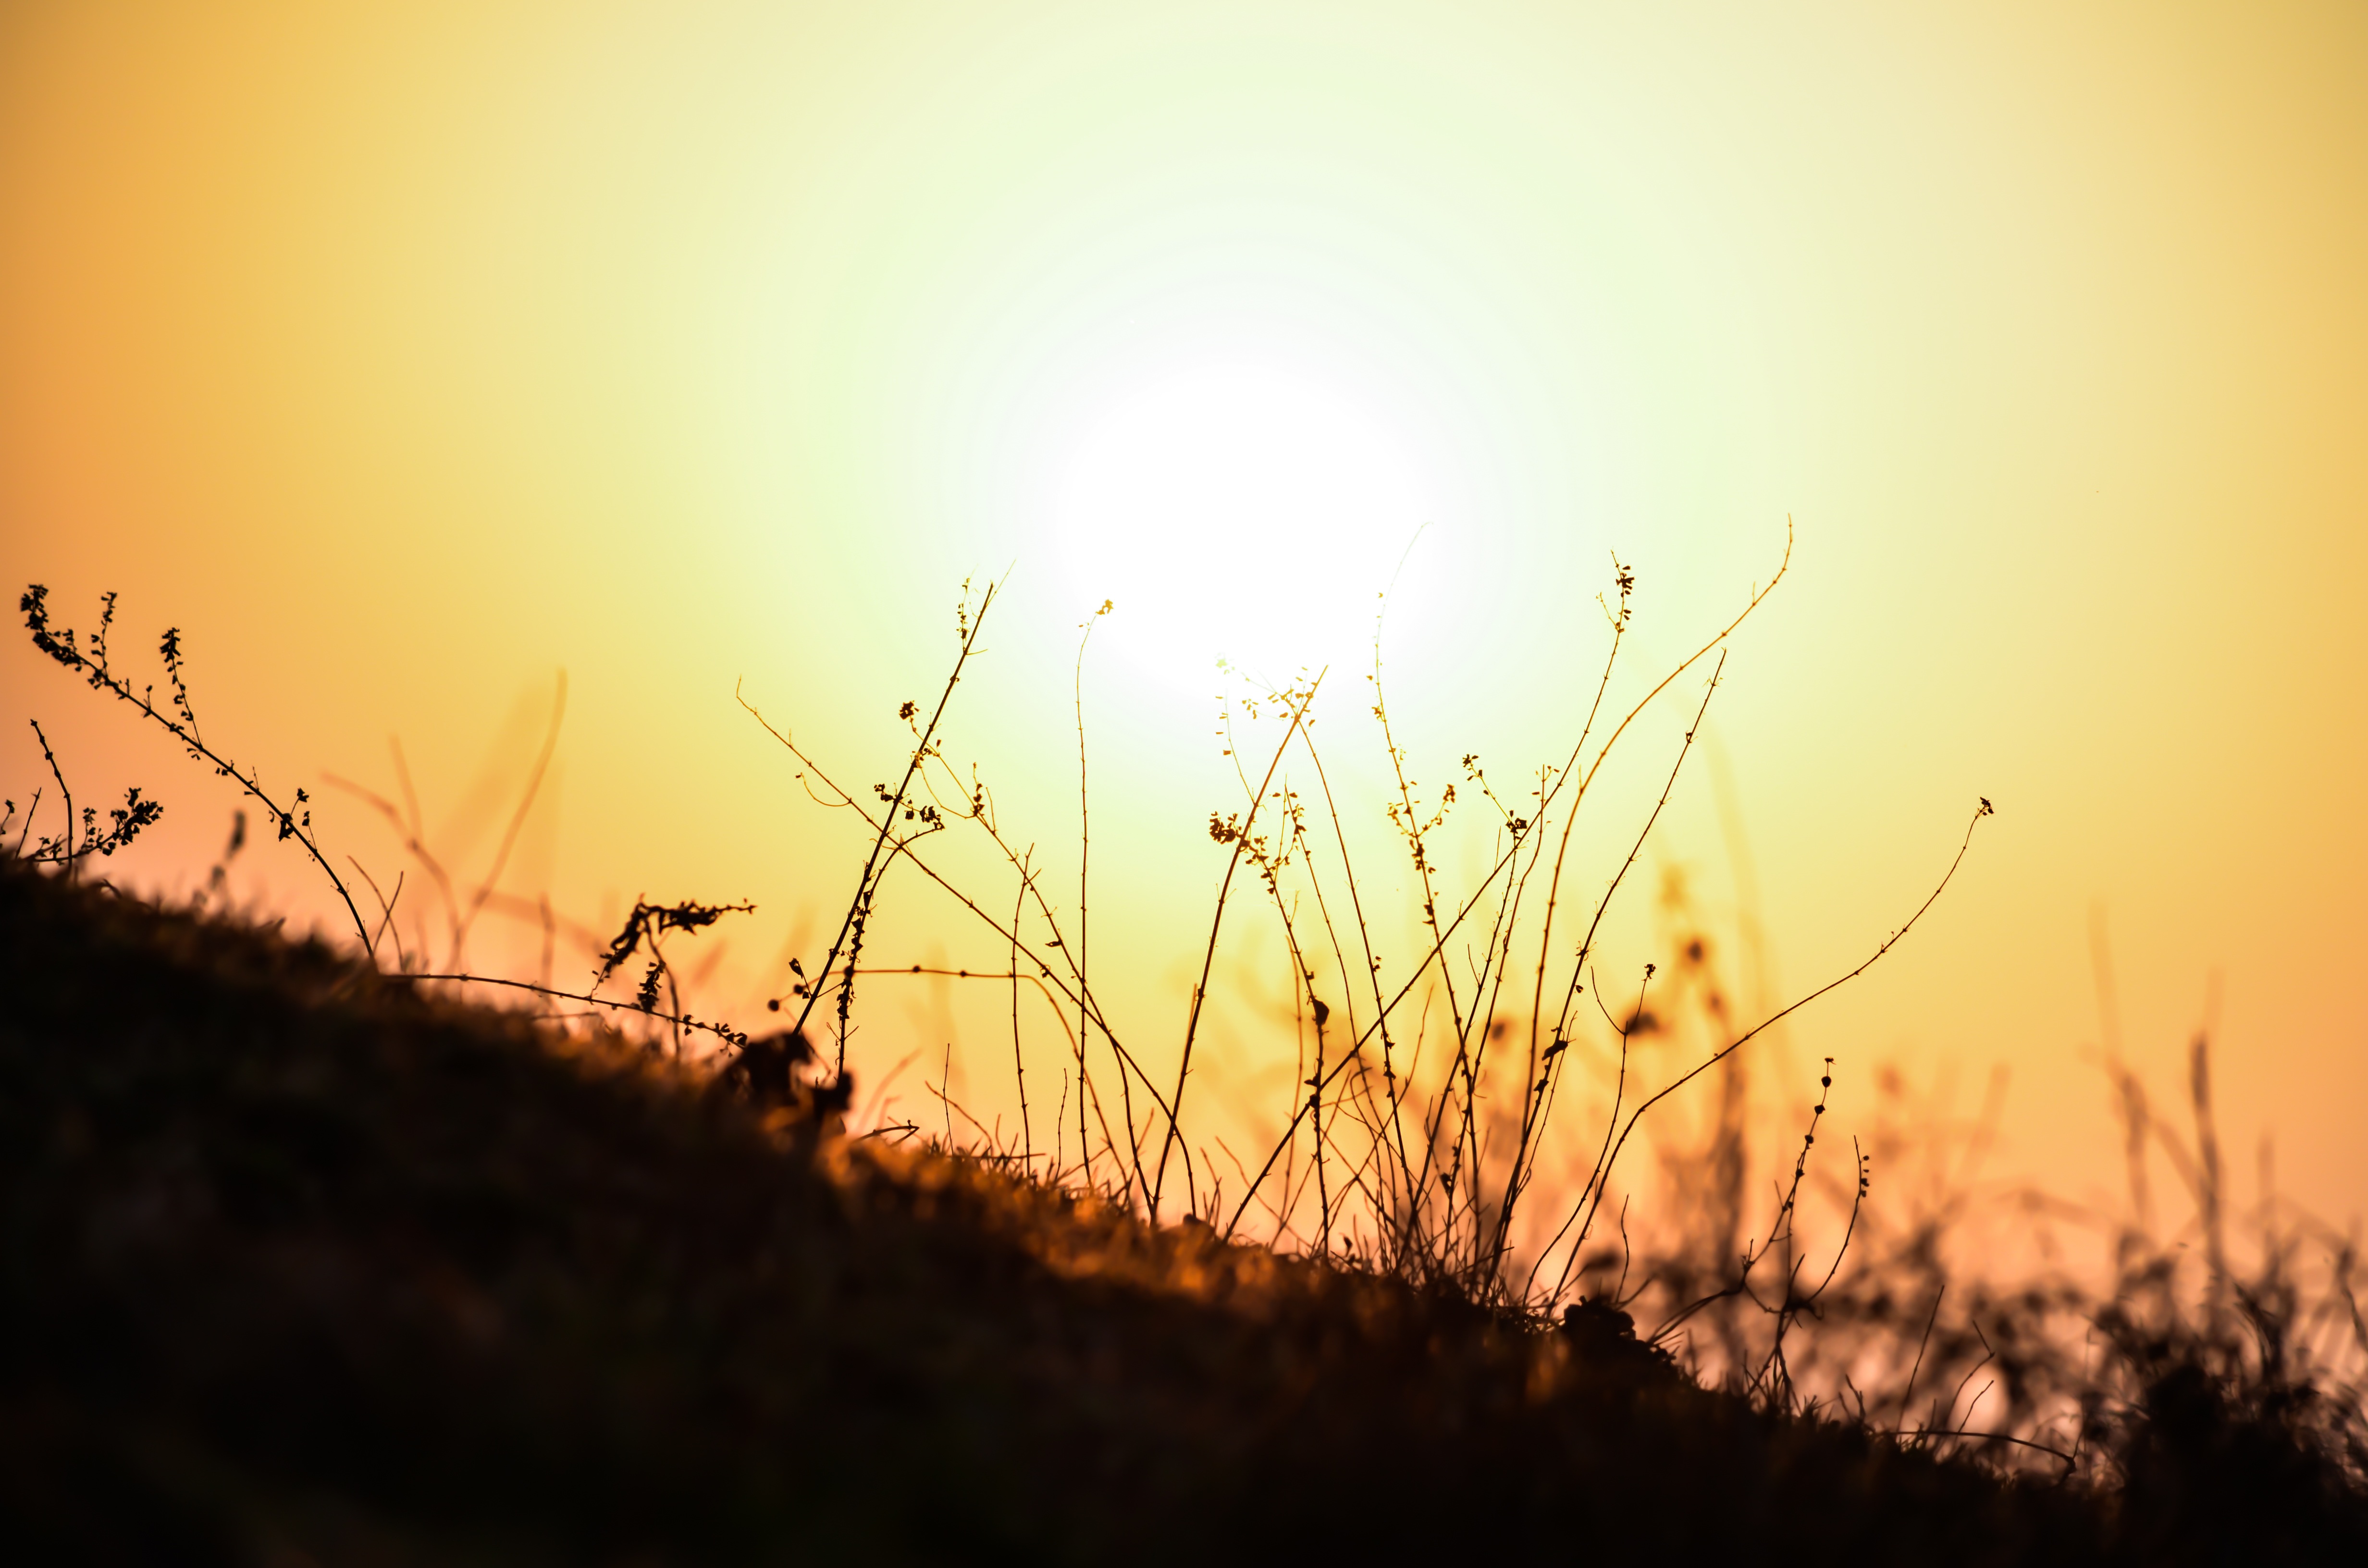
tree, nature, grass, horizon, branch, light, cloud, sky, sunshine, sun, sunrise, sunset, field, sunlight, morning, dawn, summer, dusk, evening, autumn, outdoors, atmospheric phenomenon, grass family